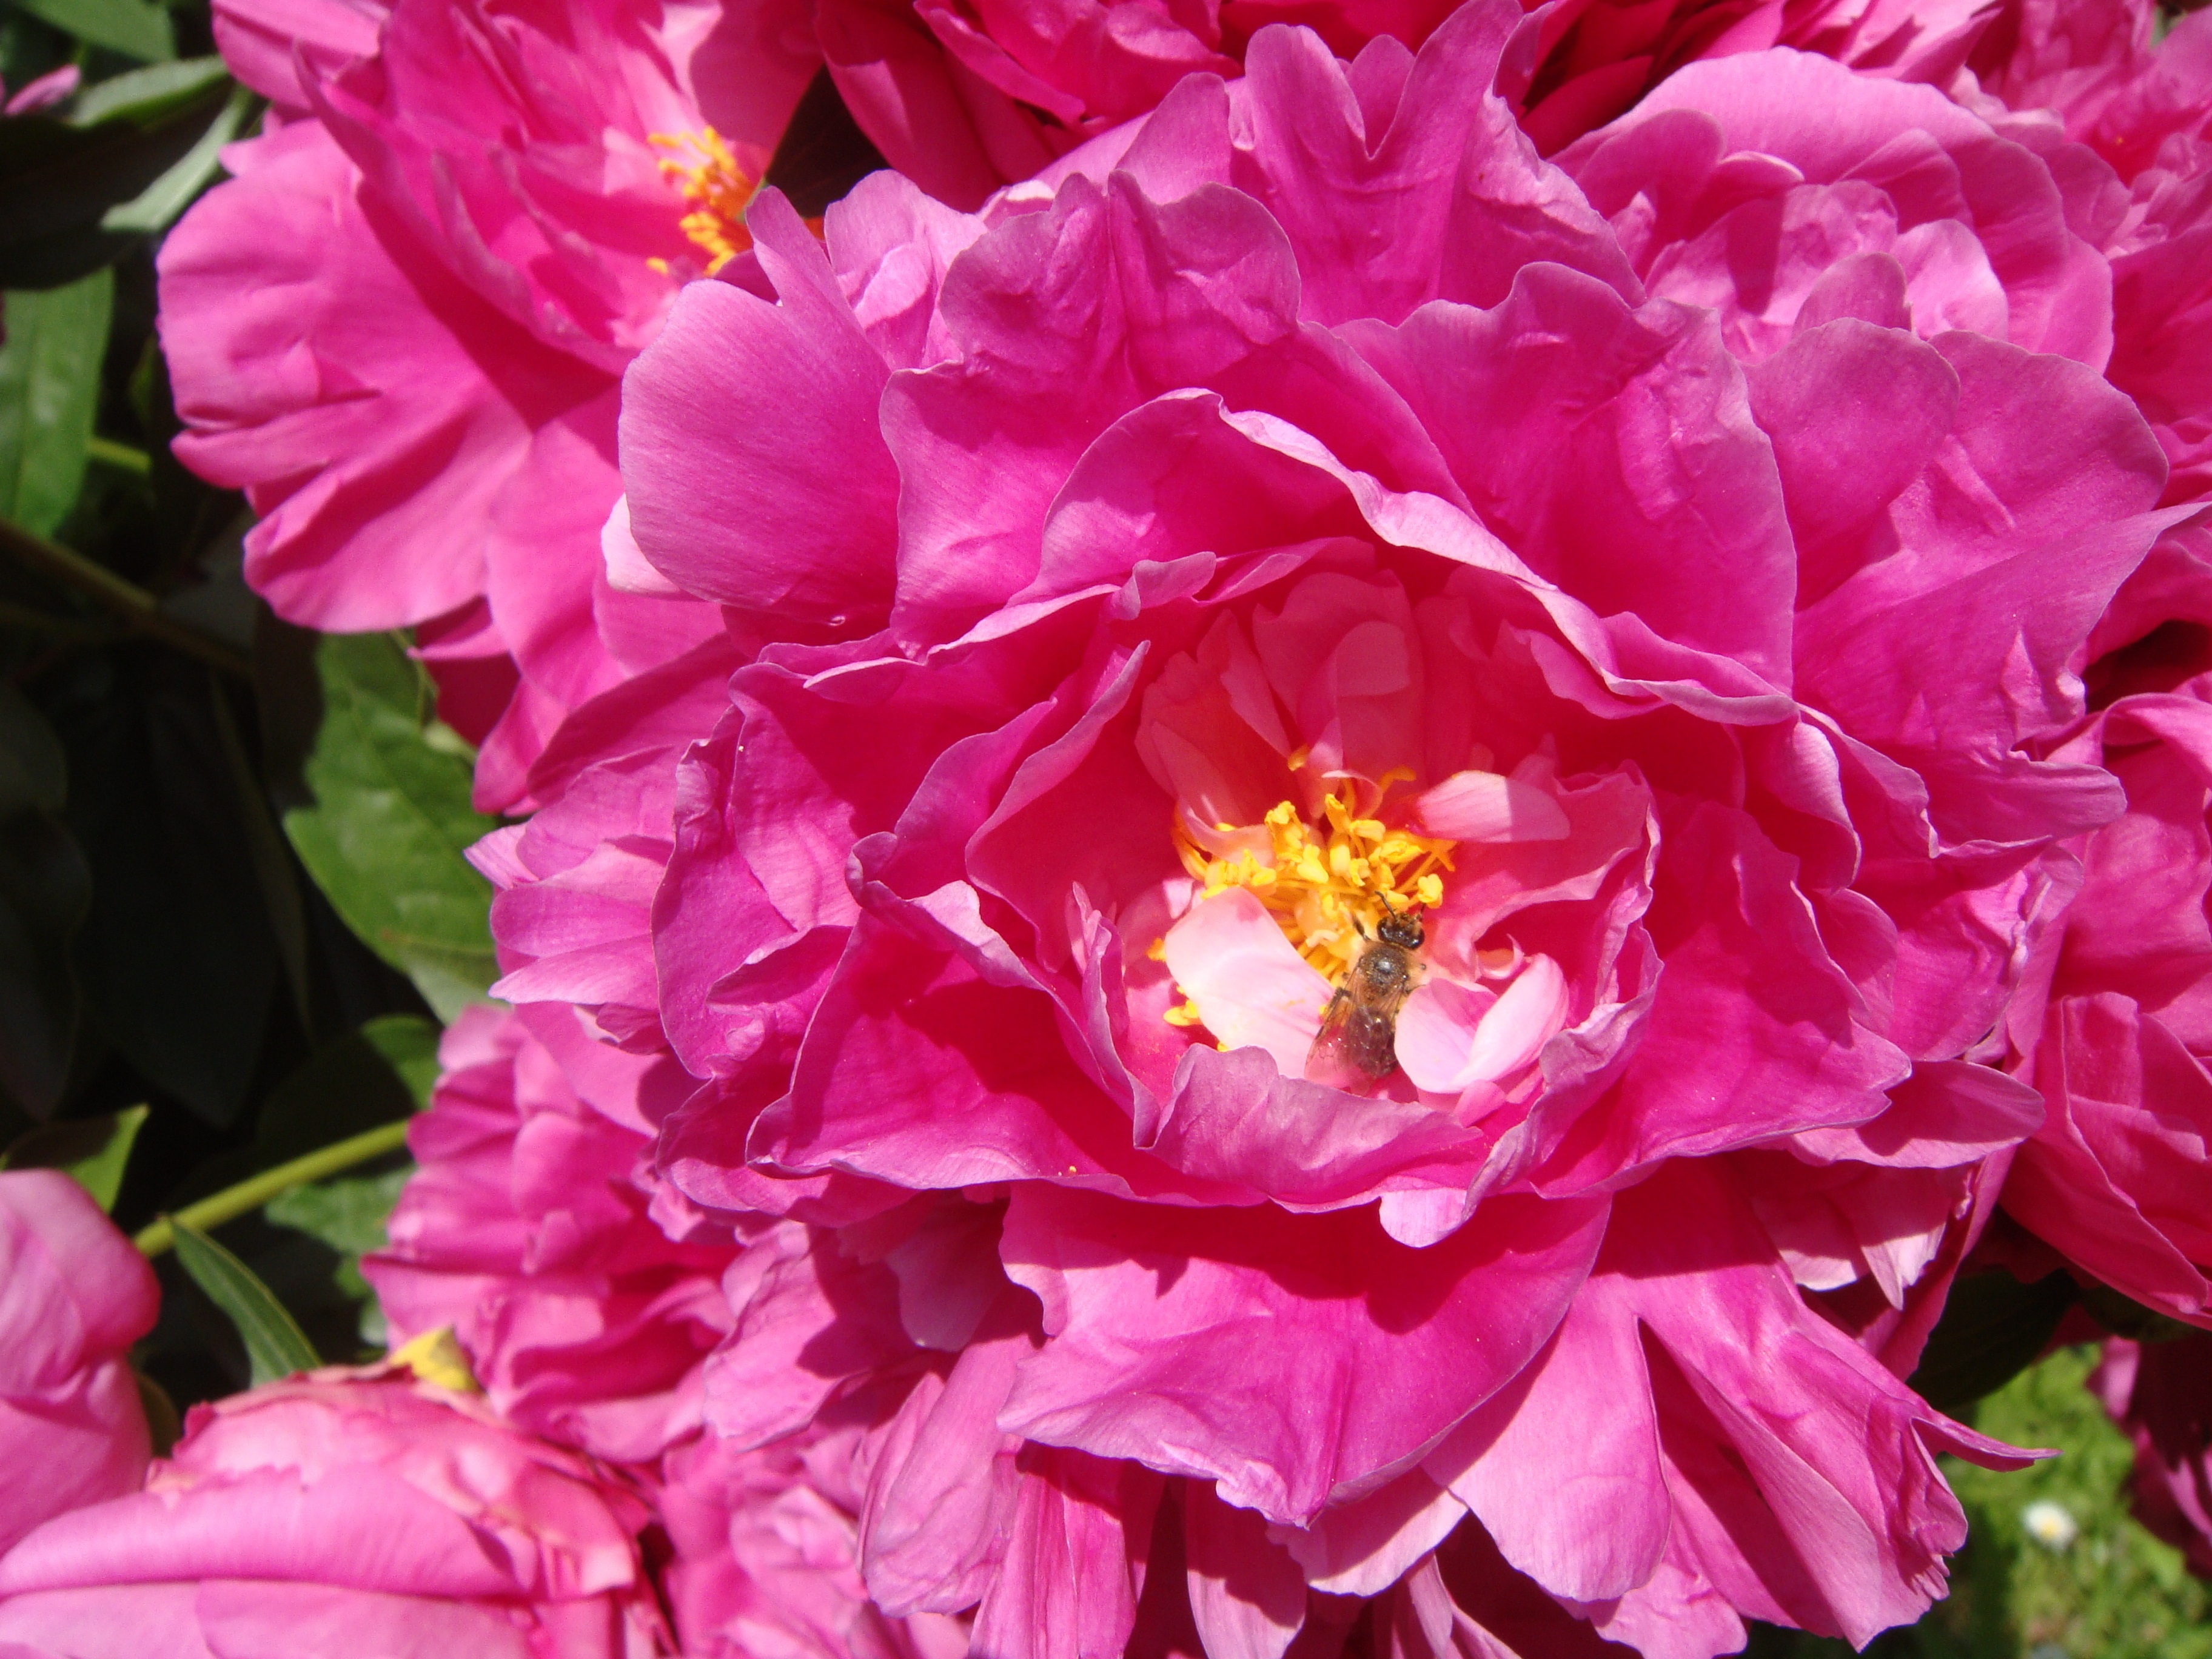
nature, plant, flower, petal, spring, garden, pink, petals, shrub, bee, detail, flowering, peony, floribunda, forage, flowering plant, bright pink, peony rose, land plant, rosa centifolia